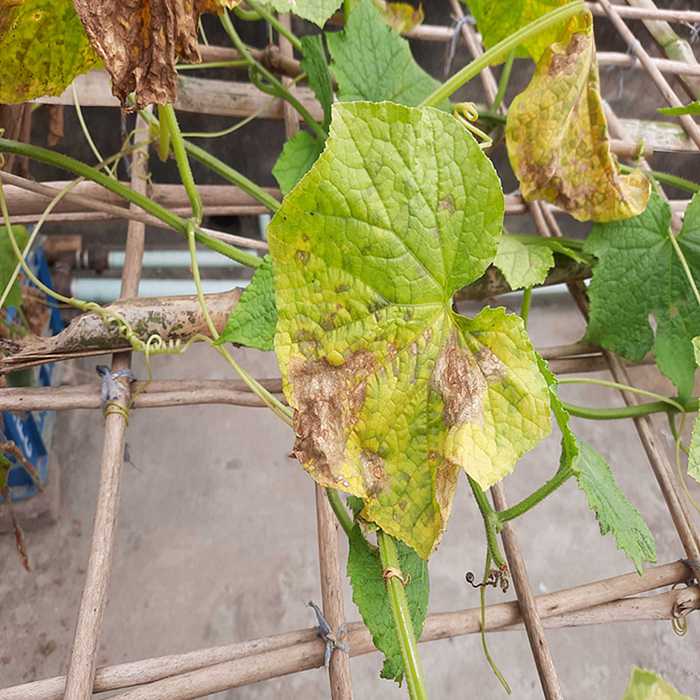
Plant: Cucumber
Label: Anthracnose lesions